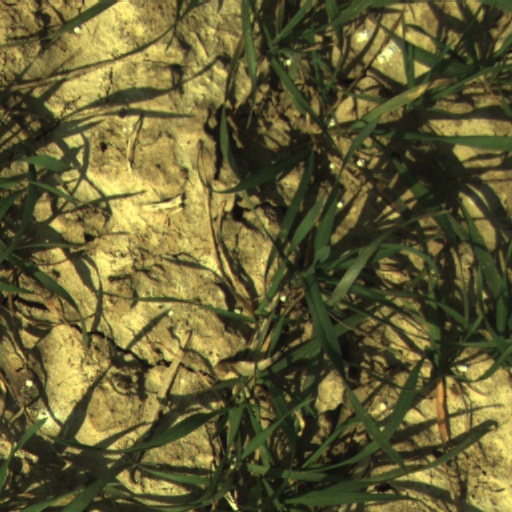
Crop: wheat